Yves Chaland

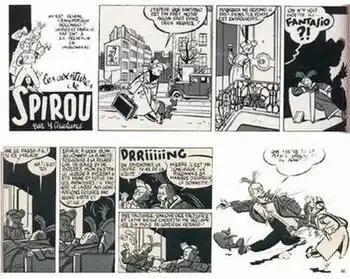
Chaland's ""Retro-Spirou"" in "Les aventures de Spirou" (1982)

Chaland published his first strips in the fanzine "Biblipop" when he was 17. During his studies at the Ecole des Beaux-Arts, Saint-Etienne, he created his own fanzine, "L'Unité de Valeur", in 1976, with Luc Cornillon.